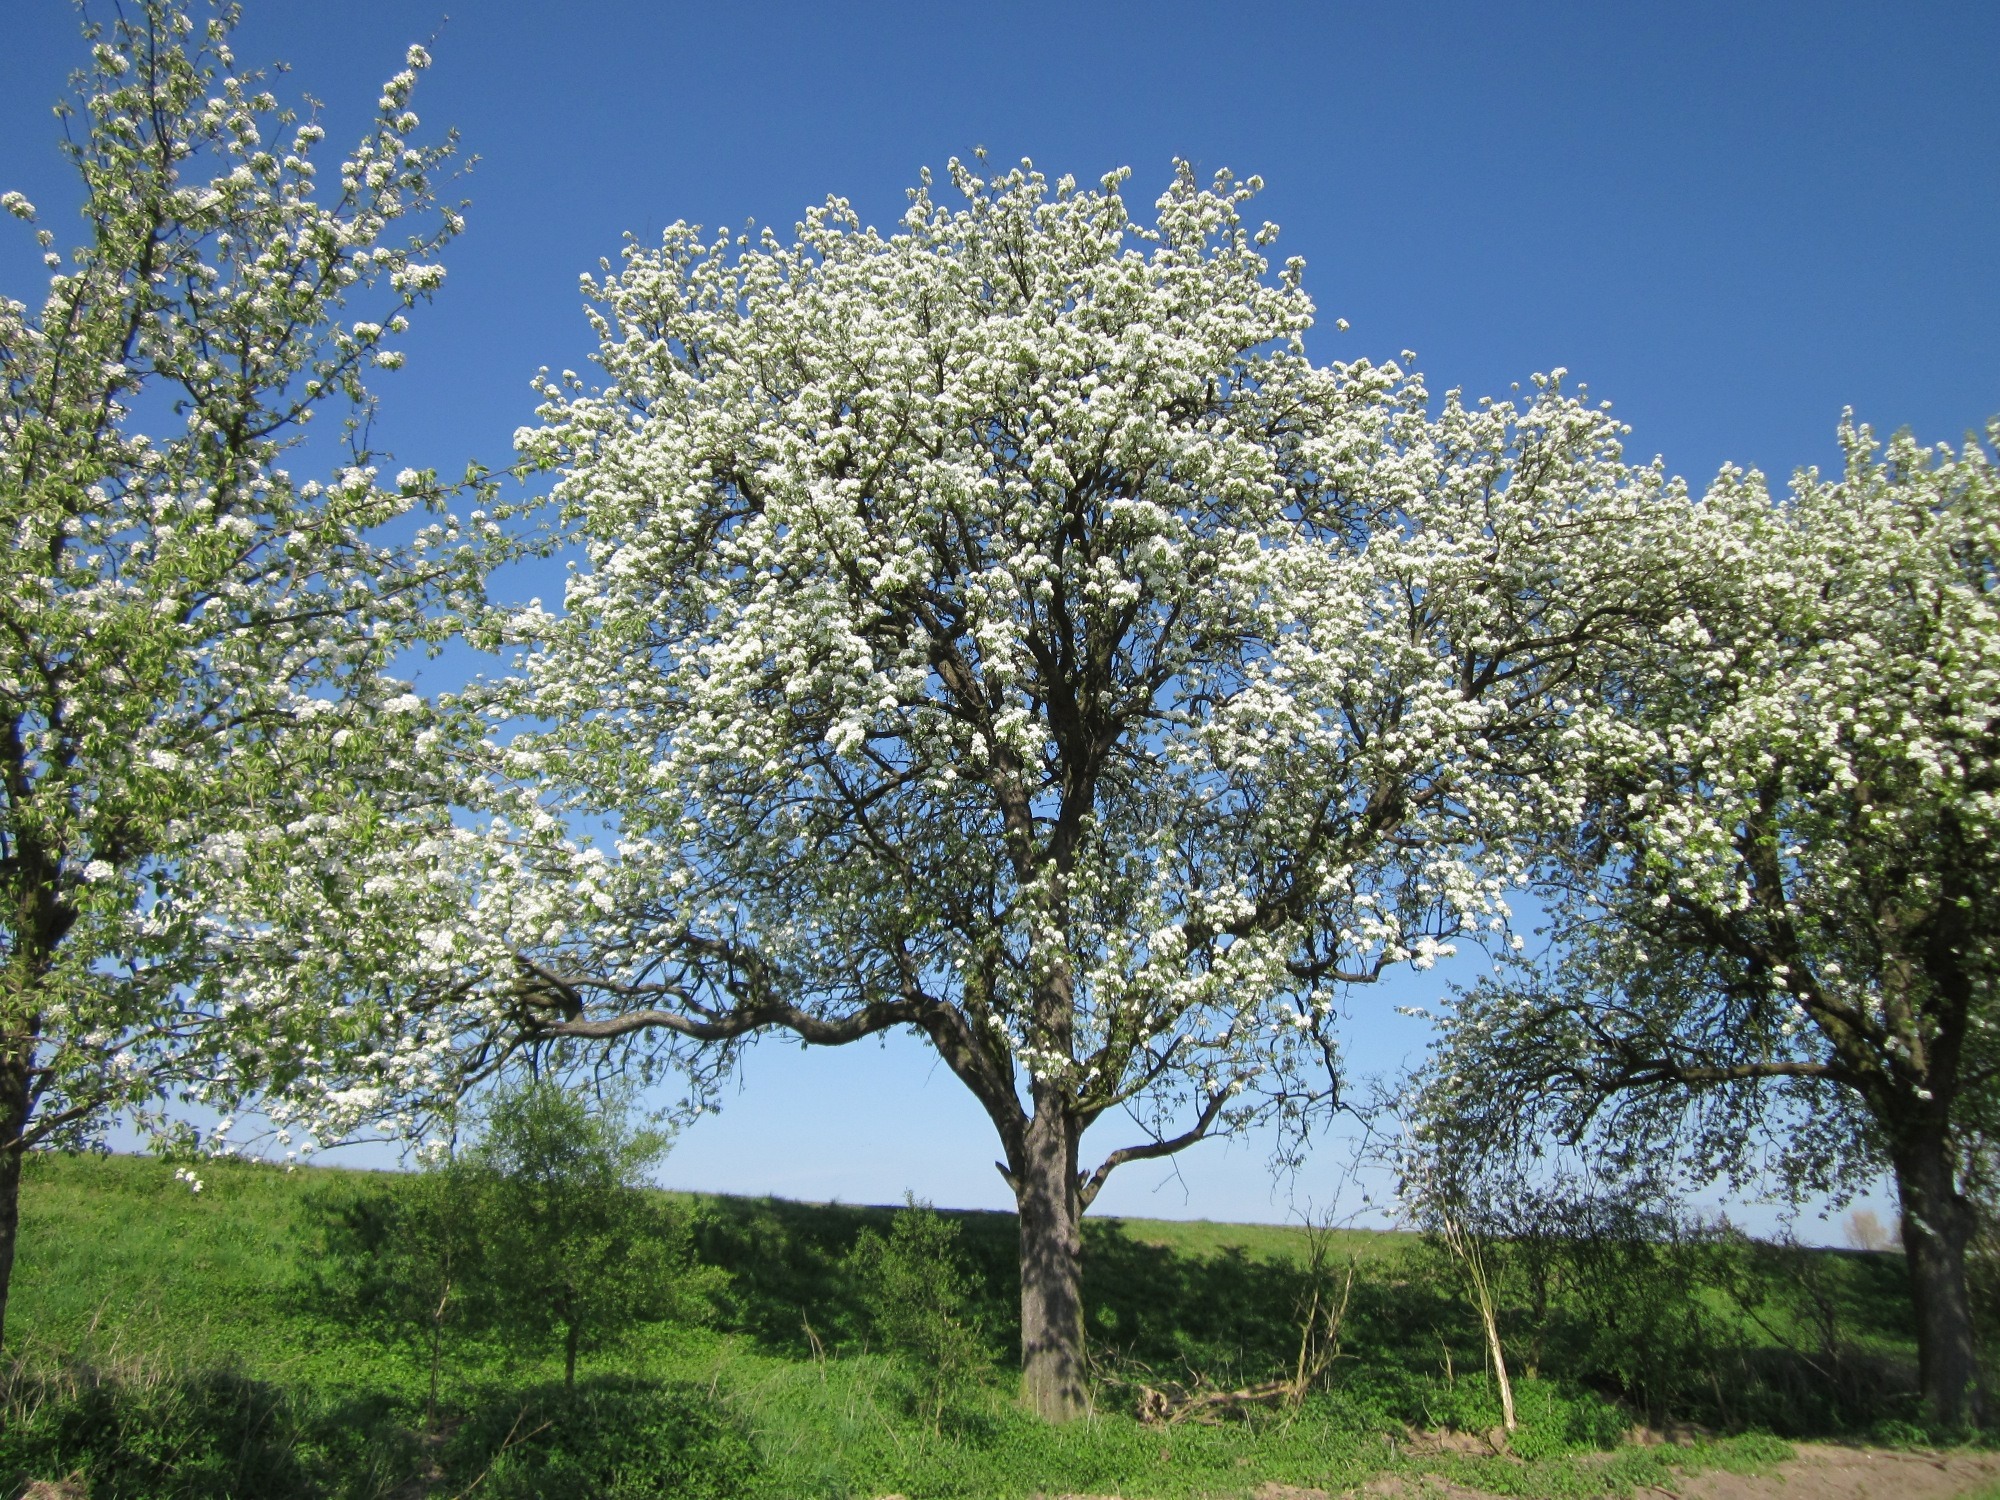
tree, nature, branch, blossom, plant, sky, meadow, countryside, leaf, flower, country, rural, spring, produce, flora, trees, outside, clouds, shrub, deciduous, germany, beautiful, woodland, ecosystem, flowering plant, woody plant, land plant